Dizengoff Street

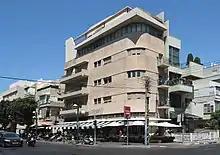
An International style building on Dizengoff Street at the corner of Ben Gurion Blvd., in the White City.

The stretch of Dizengoff Street northward to Dizengoff Square was once very upscale but has since declined. North of Dizengoff Square, the street still has better and more upscale shops, filled with designer name stores, especially towards Basel Street. The street is still full of coffee shops and clothes stores, in addition to a large number of bridal clothing stores. Towards the southern end of the street is the landmark Dizengoff Square and Dizengoff Center shopping mall.